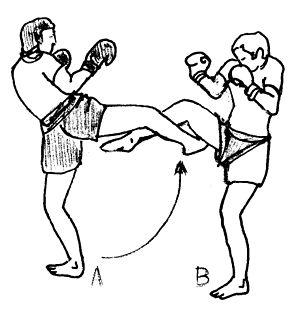
La défense se présente comme un ensemble d’actions à mettre en place pour faire échec à l’offensive adverse.